Madness Under the Royal Palms

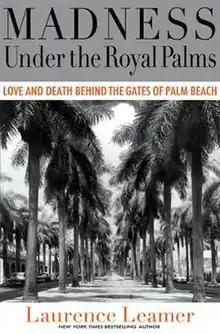
First edition

Madness Under the Royal Palms: Love and Death Behind the Gates of Palm Beach is a book by author Laurence Leamer, published by Hyperion, and released on January 20, 2009.